Frank E. Higgins

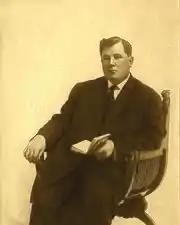
Frank E. Higgins

Frank E. Higgins (19 August 1865 – 4 January 1915) was an American Presbyterian minister and evangelist to logging camps in Minnesota. He was known as the "Lumberjacks' Sky Pilot".